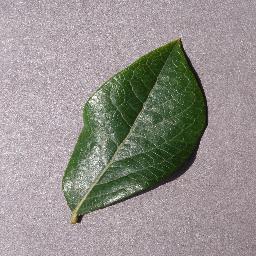
Label: Blueberry___healthy